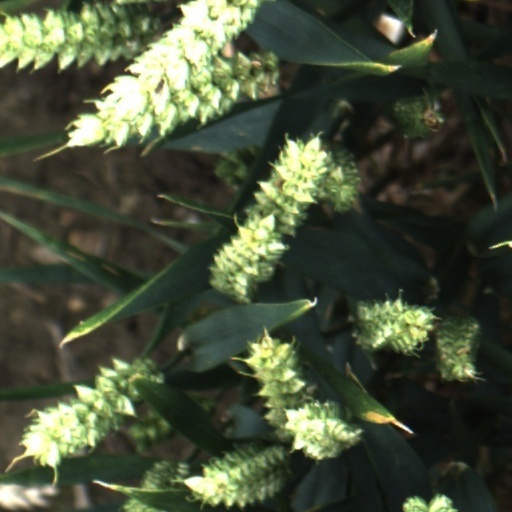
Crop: wheat